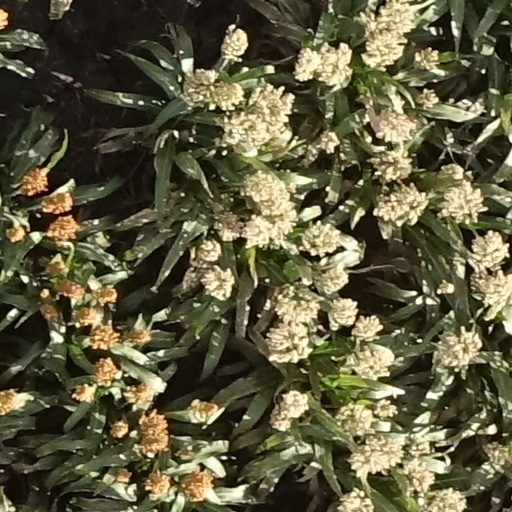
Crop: sorghum